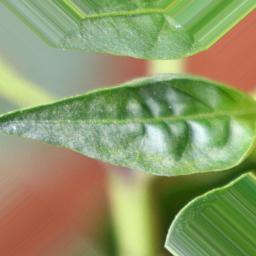
Label: mites_and_trips